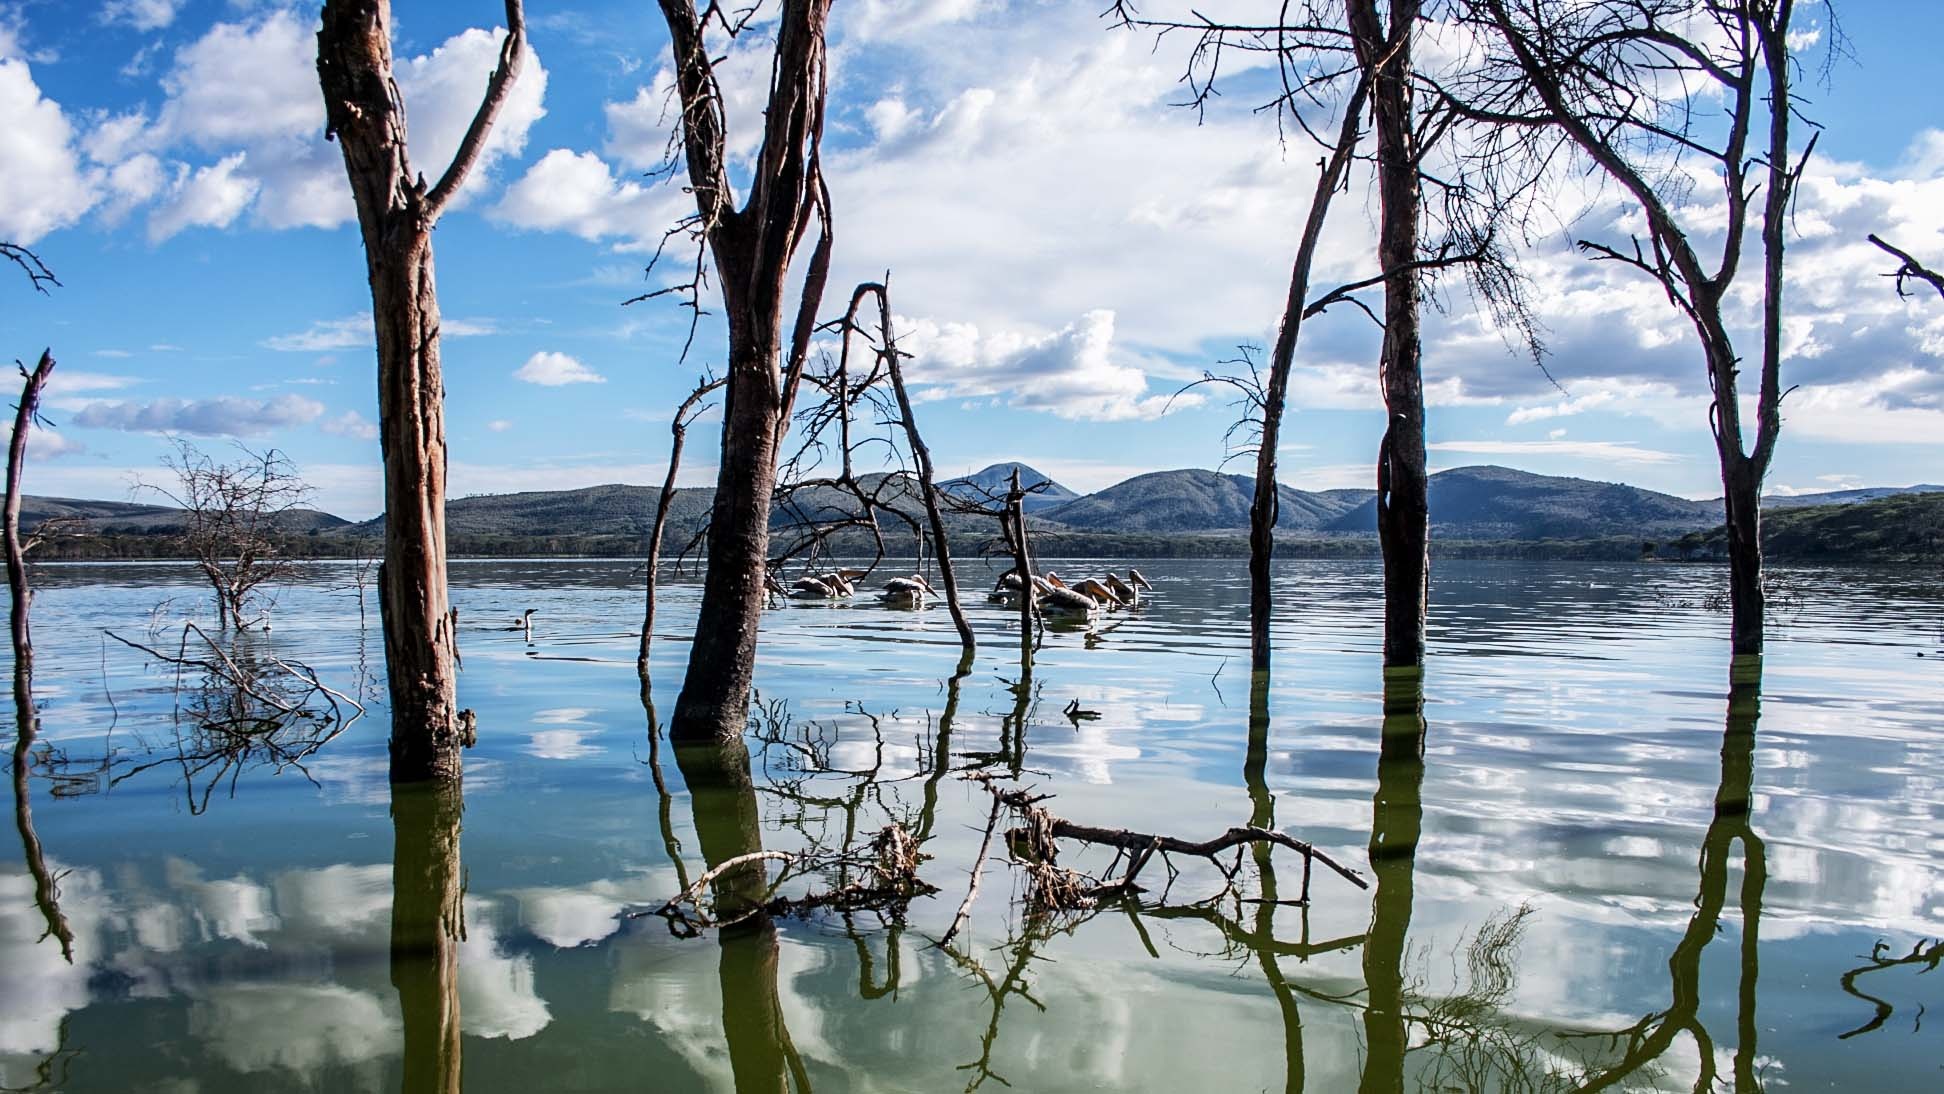
landscape, sea, tree, water, nature, ocean, mountain, winter, cloud, sky, sunlight, morning, shore, lake, reflection, season, body of water, clouds, mountains, acacia, acacia tree, woody plant